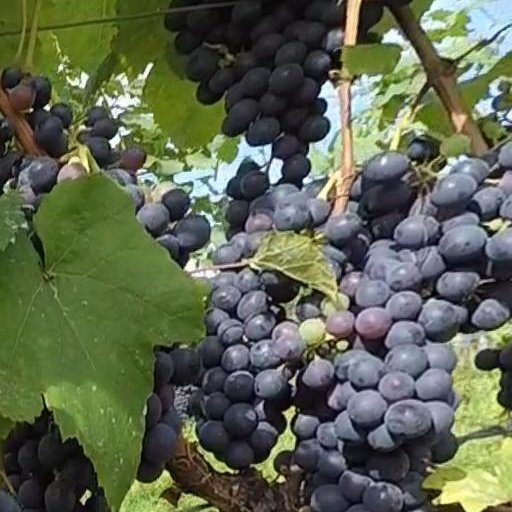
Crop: grape